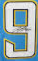
Number: 9